Fritz Grünbaum

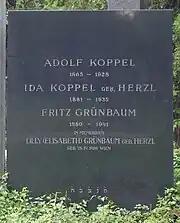
Grünbaum's grave in Vienna Central Cemetery, with memorial to his wife Lilly

Fritz Grünbaum was married three times. On 1 August 1908, he married , a fellow cabarettist whom he had met at the Chat noir; they were divorced in December 1914, and she died in 1930. He then married singer Mizzi Dressl. On 10 November 1919 he was married for the last time, to Elisabeth "Lilly" Herzl. She was evicted from their flat in Vienna on 15 July 1938, moving in with a friend, Elsa Klauber; after several forced relocations, they were both deported on 5 October 1942 to the Maly Trostenets extermination camp, where she died on 9 October.